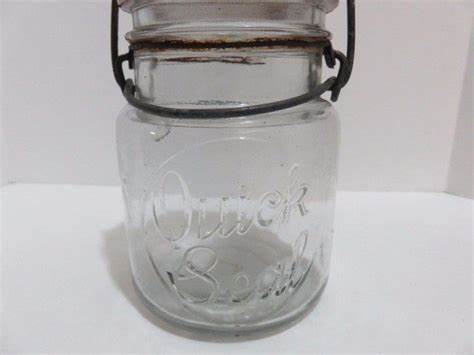
Waste category: glass